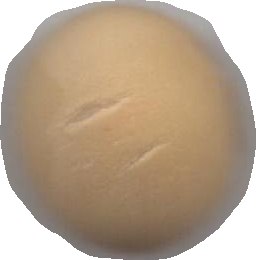
Variety: Grobogan